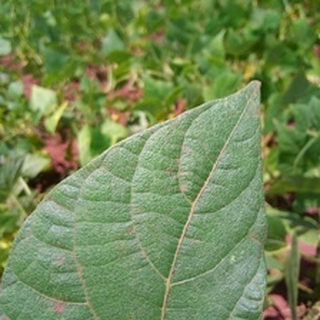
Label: healthy_bean